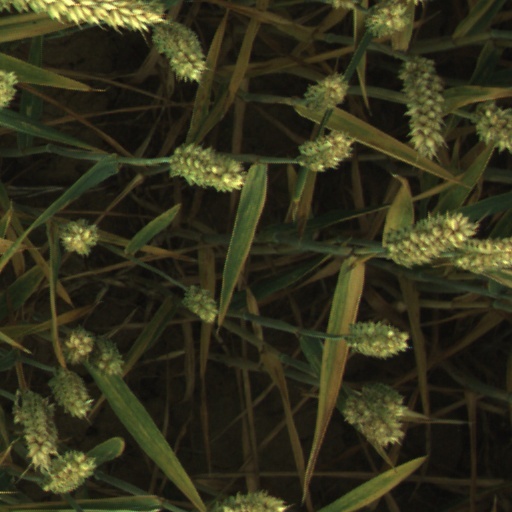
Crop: wheat